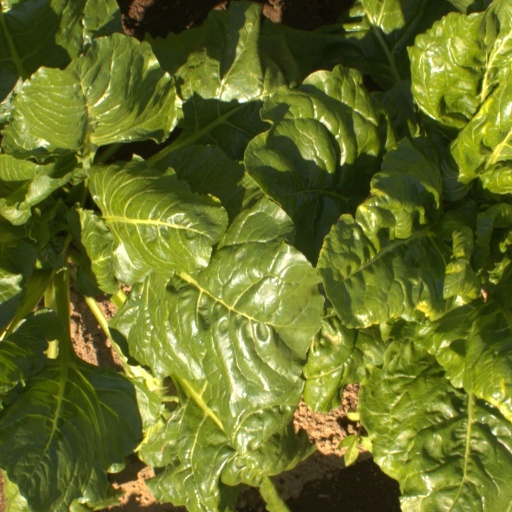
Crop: sugar beet